St. Michael Had a Rooster

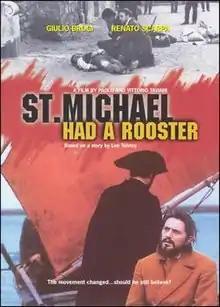

St. Michael Had a Rooster is a 1972 Italian drama film directed by Paolo and Vittorio Taviani. It is an adaptation of Tolstoy's short story "The Divine and the Human".